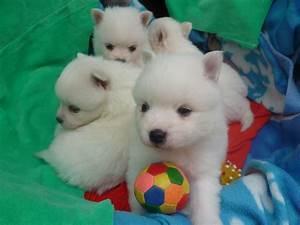
dog